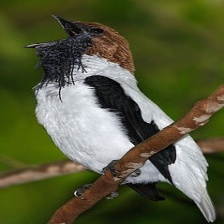
Species: BEARDED BELLBIRD
Scientific name: PROCNIAS AVERANO